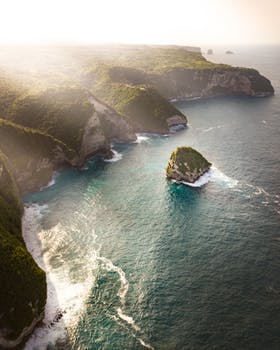
Label: No Watermark